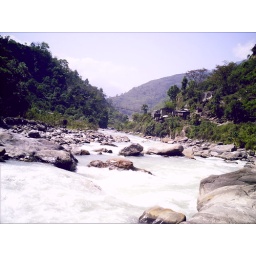
like a bridge over troubled water